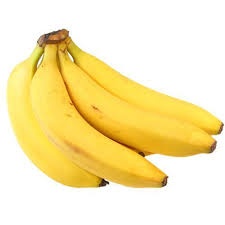
Label: banana